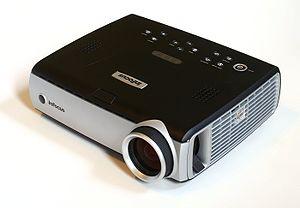
Un vidéoprojecteur est un appareil de projection conçu pour reproduire une source vidéo dite vidéogramme ou informatique, sur un écran séparé ou sur une surface murale blanche.